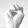
ASL letter: M